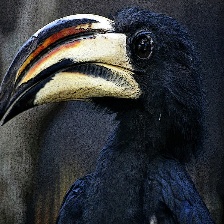
Species: AFRICAN PIED HORNBILL
Scientific name: TOCKUS FASCIATUS
ImageNet parent category: hornbill